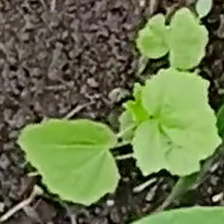
Weed species: Little_Mallow(Malva parviflora)